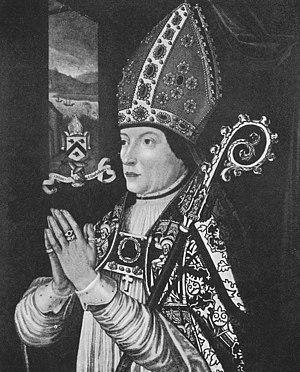
William Elphinstone, né à Glasgow entre 1431 et 1437 et mort le 25 octobre 1514 à Édimbourg, est un prélat écossais.